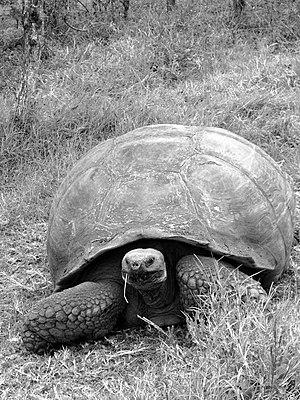
Dans le Parc national des Galápagos, la biodiversité est en grande partie originaire d'Amérique du Sud d'où provient la plupart des espèces-souches, mais l'isolement insulaire a fait que chaque île de l'archipel a développé sa propre faune endémique. C'est en cherchant l'explication de ce fait que Charles Darwin, qui visita ces îles en 1835, découvrit plus tard, en Angleterre et en interrogeant les éleveurs d'animaux domestiques sur leurs méthodes de sélection et de croisement, les phénomènes de la sélection naturelle et de l'évolution.